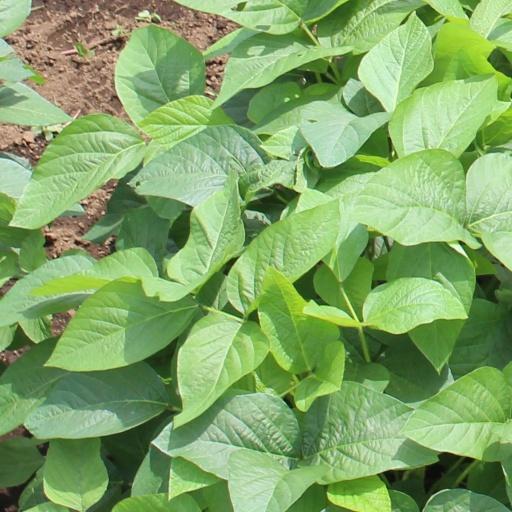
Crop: soybean